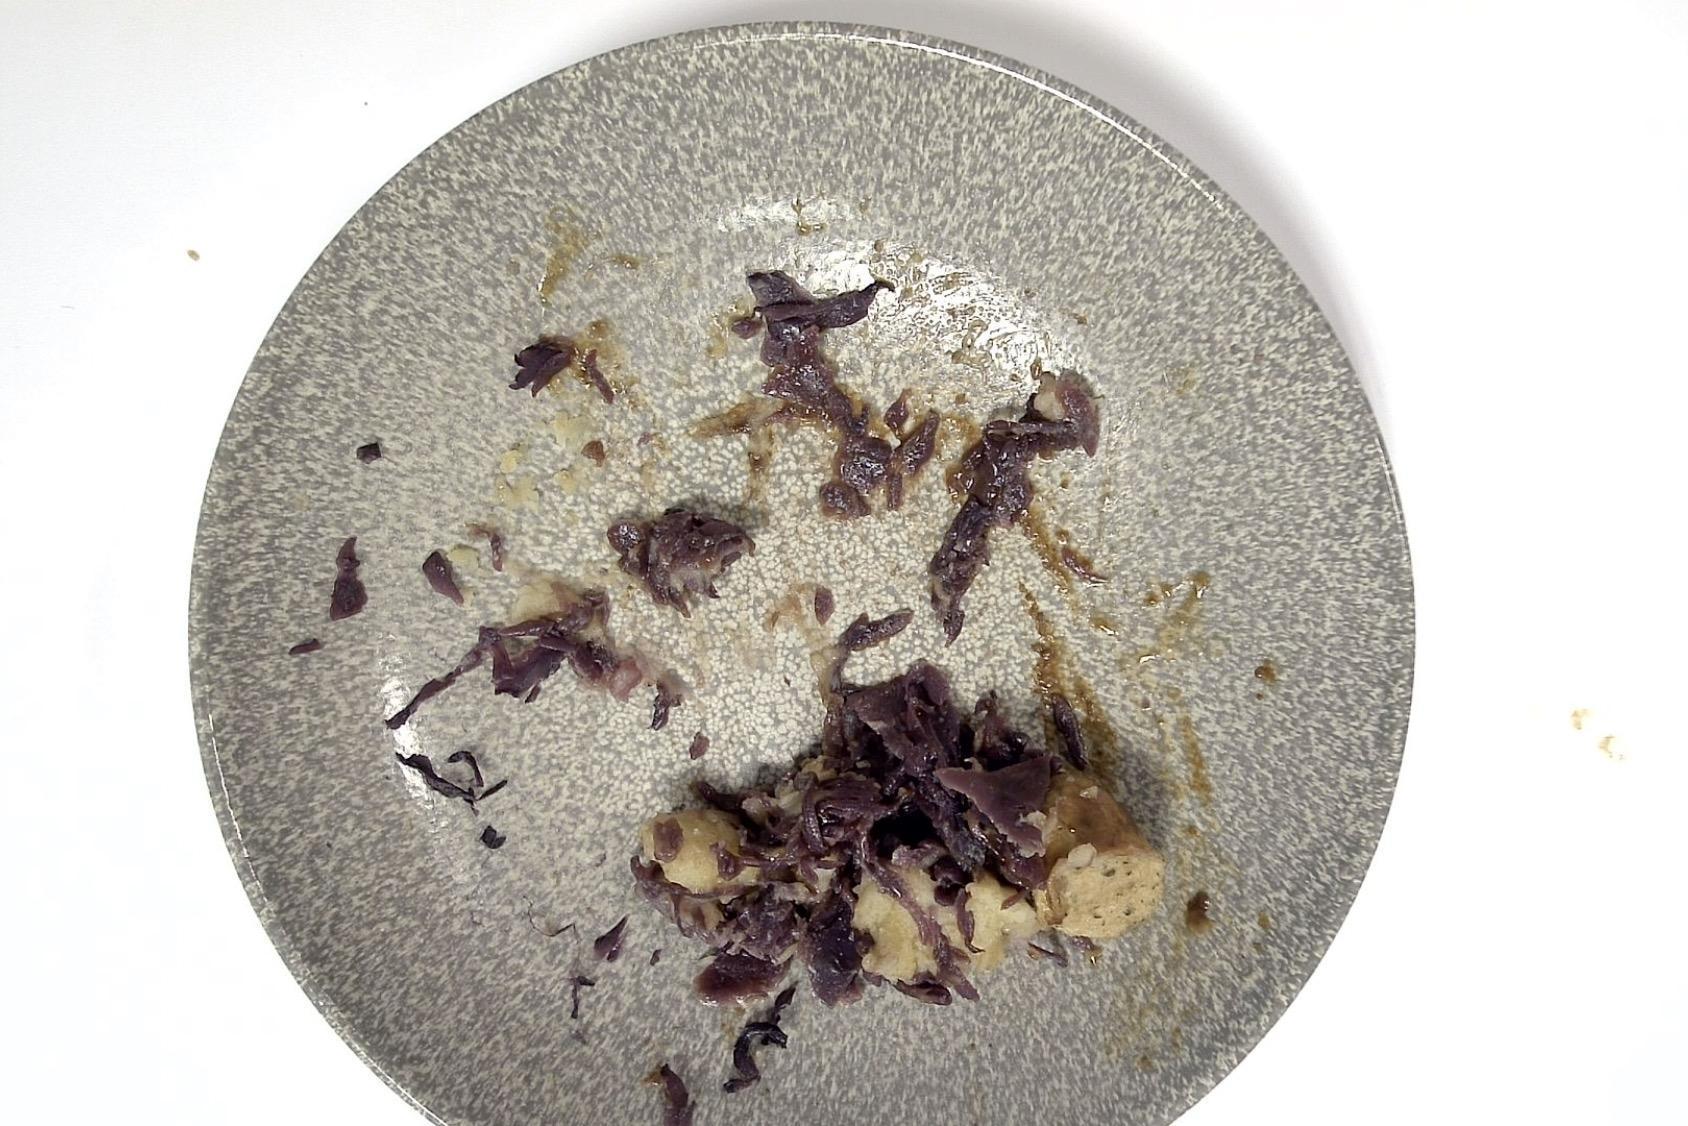
Dish: Rostbratwurst mit Rotkohl , Kartoffelpüree , Braune Sauce
Portion size: Normale Portion
Ingredients: mashed-potatoes, red-cabbage, brown-sauce, grilled-sausage
Weight as served: 300 g
Energy as served: 360,980 kcal (1.512,760 kJ)
Fat: 21,220 g (saturated: 6,540 g)
Carbohydrates: 28,000 g (sugar: 8,570 g)
Protein: 11,920 g
Salt: 4,830 g
Weight after return: 214 g
Energy after return: 257,499 kcal